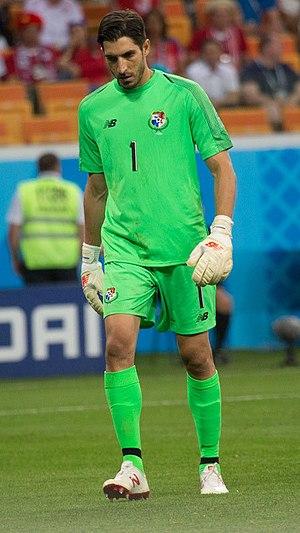
Jaime Penedo, né le 26 septembre 1981 à Panama City, est un footballeur international panaméen évoluant au poste de gardien de but.